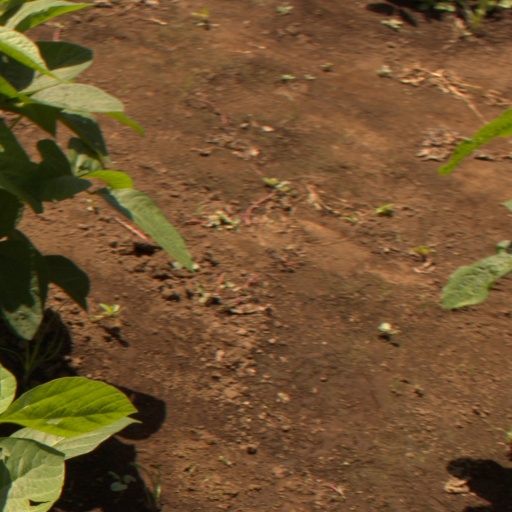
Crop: soybean